Ostandari Isfahan

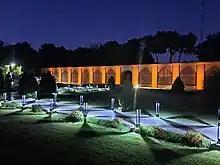
Ostandari Esfahan

Isfahan is in region two according to regions of Iran.In May 2020 in Islamic Consultative Assembly there was a discussion that counties, Kashan, Khansar, Naein, Golpayegan, Ardestan, Aran va bidgol, Natanz and Khur and biabanak, seceded create a North Isfahan Province called Golsaran.